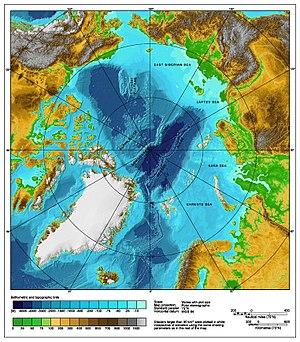
Le pôle Nord géographique terrestre, ou simplement pôle Nord, est le point le plus septentrional de la planète Terre. Il est défini comme le point d’intersection de l'axe de rotation de la Terre avec la surface terrestre de l'hémisphère nord, où tous les méridiens et les fuseaux horaires se rencontrent. Ce point géographique n'est pas fixe par rapport à l'axe de rotation de la Terre, car elle oscille faiblement suivant une période d'environ quatorze mois. Néanmoins, on considère souvent que sa position est fixe par commodité.
L’océan Arctique, naguère appelé océan Glacial arctique, s'étend sur une surface d'environ 14 millions de km², ce qui en fait le plus petit océan. Il recouvre l'ensemble des mers situées entre le pôle Nord et les régions septentrionales de l'Europe, de l'Asie et de l'Amérique. Il communique avec le nord de l'océan Atlantique, recevant de grandes masses d'eau à travers la mer de Barents et le détroit de Fram. Il se trouve aussi en contact avec l'océan Pacifique à travers le détroit de Béring.
La dorsale de Mendeleïev est une large dorsale de l'océan Arctique. Elle s'étend du plateau continental sibérien, dans la région de la mer de Sibérie orientale vers les zones centrales de l'océan. Elle est rattachée à la dorsale Alpha du bassin amérasien. Elle a été nommée en l'honneur de Dmitri Mendeleïev.